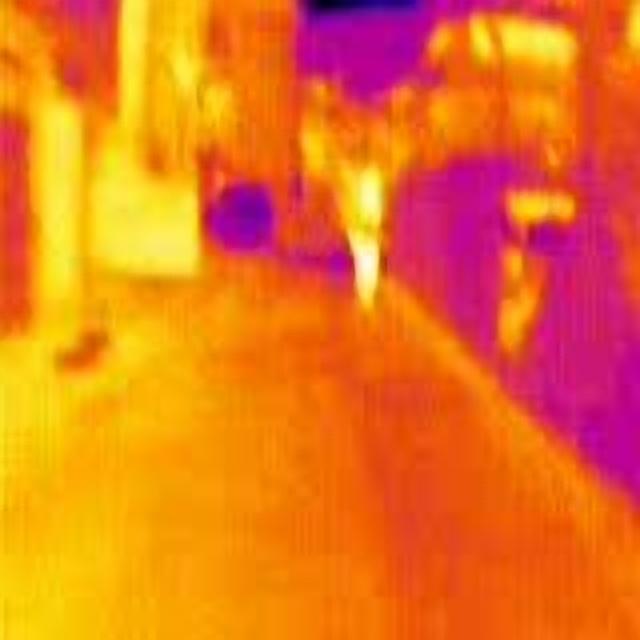
Detected objects:
label: person